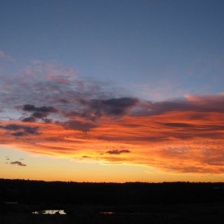
Cloud type: Altostratus